Bapu (director)

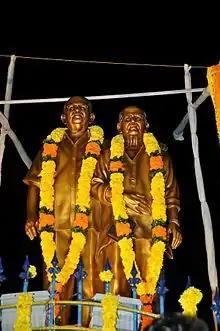
Bapu & Ramana gari statue on the banks of River Godavari during Pushkaram.

Bapu's family was staying in Madras and in 1942, when the Japanese bombed Madras, there was a panic exodus and Bapu's family moved to Narasapuram and stayed there till 1945, when the Second World War ended. Bapu studied in Taylor High School, Narasapuram during these years.